Clinton Greaves

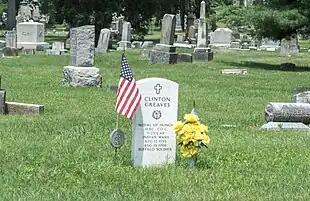
Grave at Green Lawn Cemetery, Columbus, Ohio

Rank and organization: Corporal, Company C, 9th U.S. Cavalry. Place and date: At Florida Mountains, N. Mex., January 24, 1877. Entered service at: Prince George's County, Md. Birth: Madison County, Va. Date of issue: June 26, 1879.